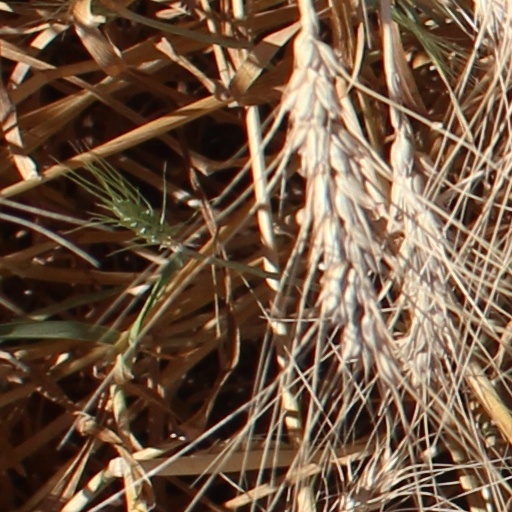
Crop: wheat